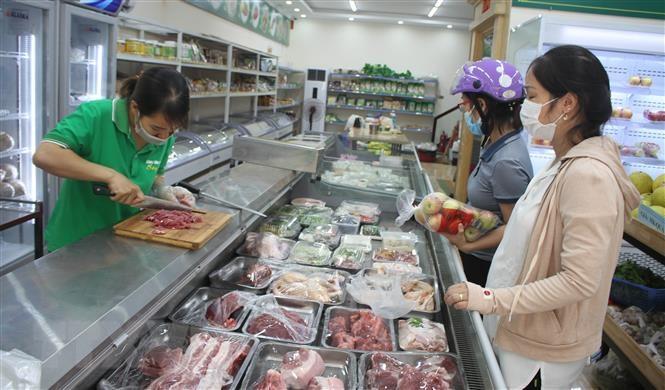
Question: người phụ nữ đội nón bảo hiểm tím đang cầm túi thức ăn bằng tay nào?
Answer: đang cầm túi thức ăn bằng tay trái